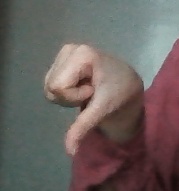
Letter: waw